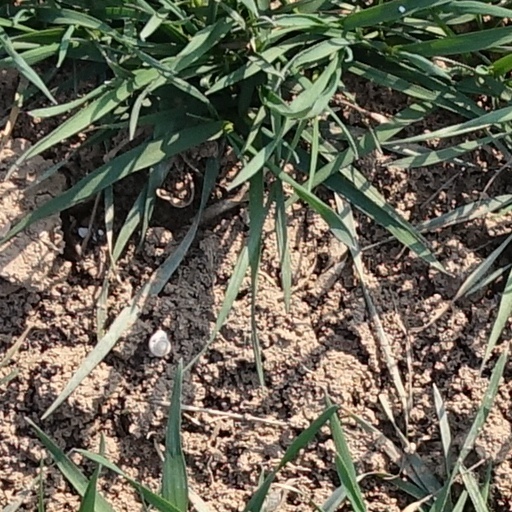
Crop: wheat